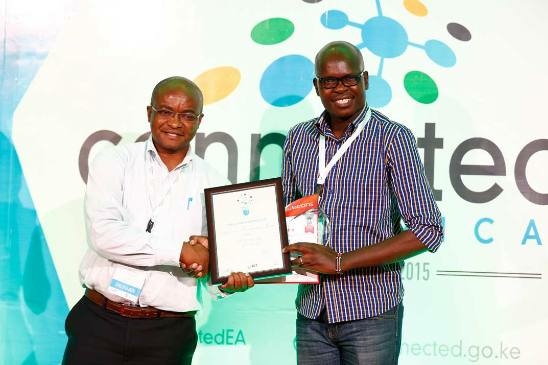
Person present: Yes